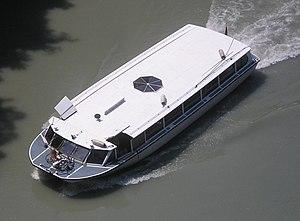
«
Swissboat est une compagnie de navigation touristique de Genève. Elle propose des croisières régulières et des locations, ainsi que les services d'un chantier naval.